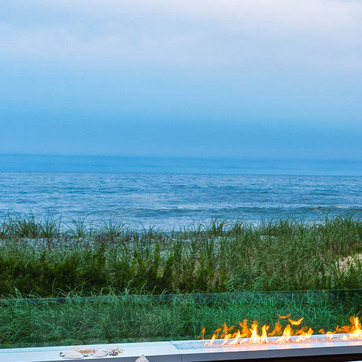
Material: water